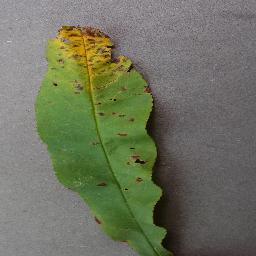
Label: Peach___Bacterial_spot